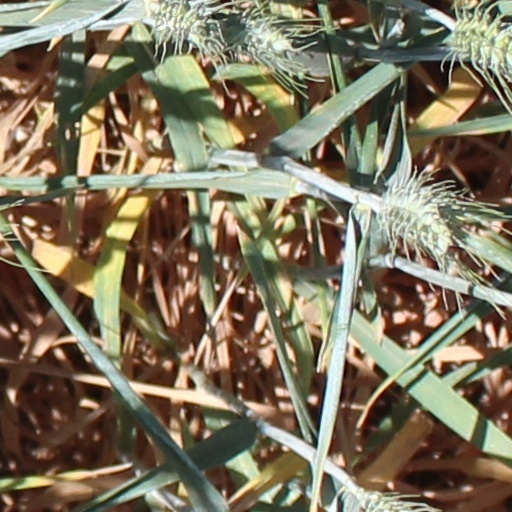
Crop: wheat